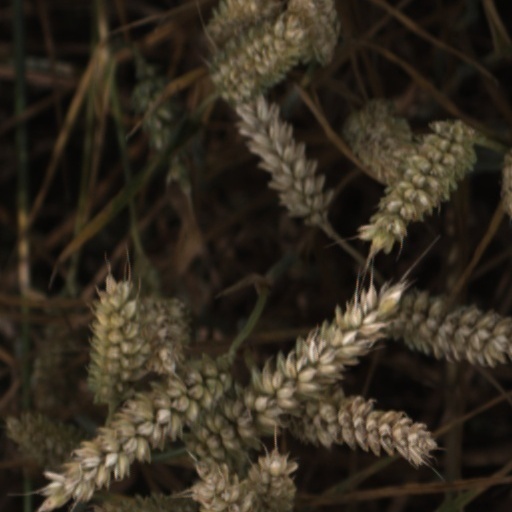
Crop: wheat